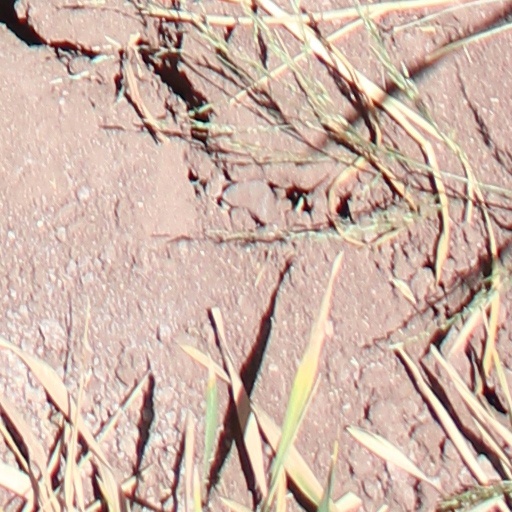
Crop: wheat